2014 FIFA World Cup preparations

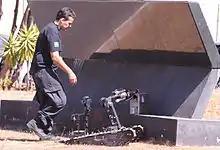
Brazilian police officer testing an anti-bomb robot

The government's failure to complete all the originally-planned projects was criticised by some Brazilians, who also opposed its investment in the World Cup. An opinion poll by Datafolha two months before the start of the tournament indicated that 48 percent of respondents supported the tournament, a decline from 79 percent in 2008; 55 percent of respondents said that the event would be a net negative for Brazil. According to FIFA President Sepp Blatter, "Brazilians are a bit discontented because they were promised a lot".